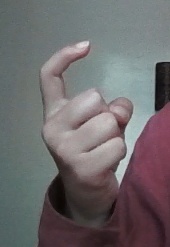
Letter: ra